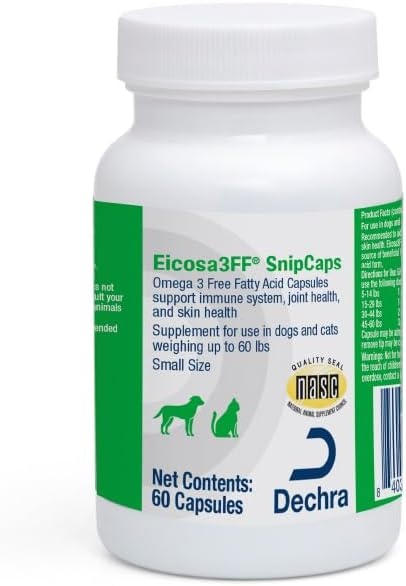
SnipCaps Omega 3 Free Fatty Acid Capsules for Dogs and Cats - Small, 60 ct
About This Easy to administer. Supports healthy skin. Can be administerd whole or the tip may be cut or twisted off. Includes concentrated Omega-3 Fatty Acids for easier and quicker absorption. Antioxidents in this supplement help reduce free radicals and promote a healthy immune system
Brand: ellz
Category: Animals & Pet Supplies > Pet Supplies > Pet Vitamins & Supplements > Fish Oil